Flight of the Butterflies

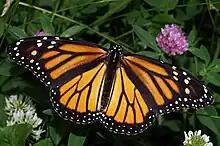
Female monarch

Monarch butterflies are a familiar sight in the United States and Canada most of the year, but disappear from most locations in winter. The documentary film weaves together factual information about the monarchs with a dramatic re-enactment of the search for the answer to the mystery of where they spend the winter. The story line follows Urquhart as a child in Canada, fascinated by the butterflies; his years of research and study, together with his wife and collaborator Norah, into their life and migration; and their recruitment of a pair of amateur naturalists in Mexico to search for and ultimately find the butterflies there, concluding with his time decades later as a senior scientist looking back at his investigations and discoveries about the insect's life pattern. In addition to finding the overwintering sites, he discovered that it takes two or three generations for the monarch butterflies to reach the Canadian breeding grounds, while one much-longer-lived "supergeneration" makes the return trip south into central Mexico.